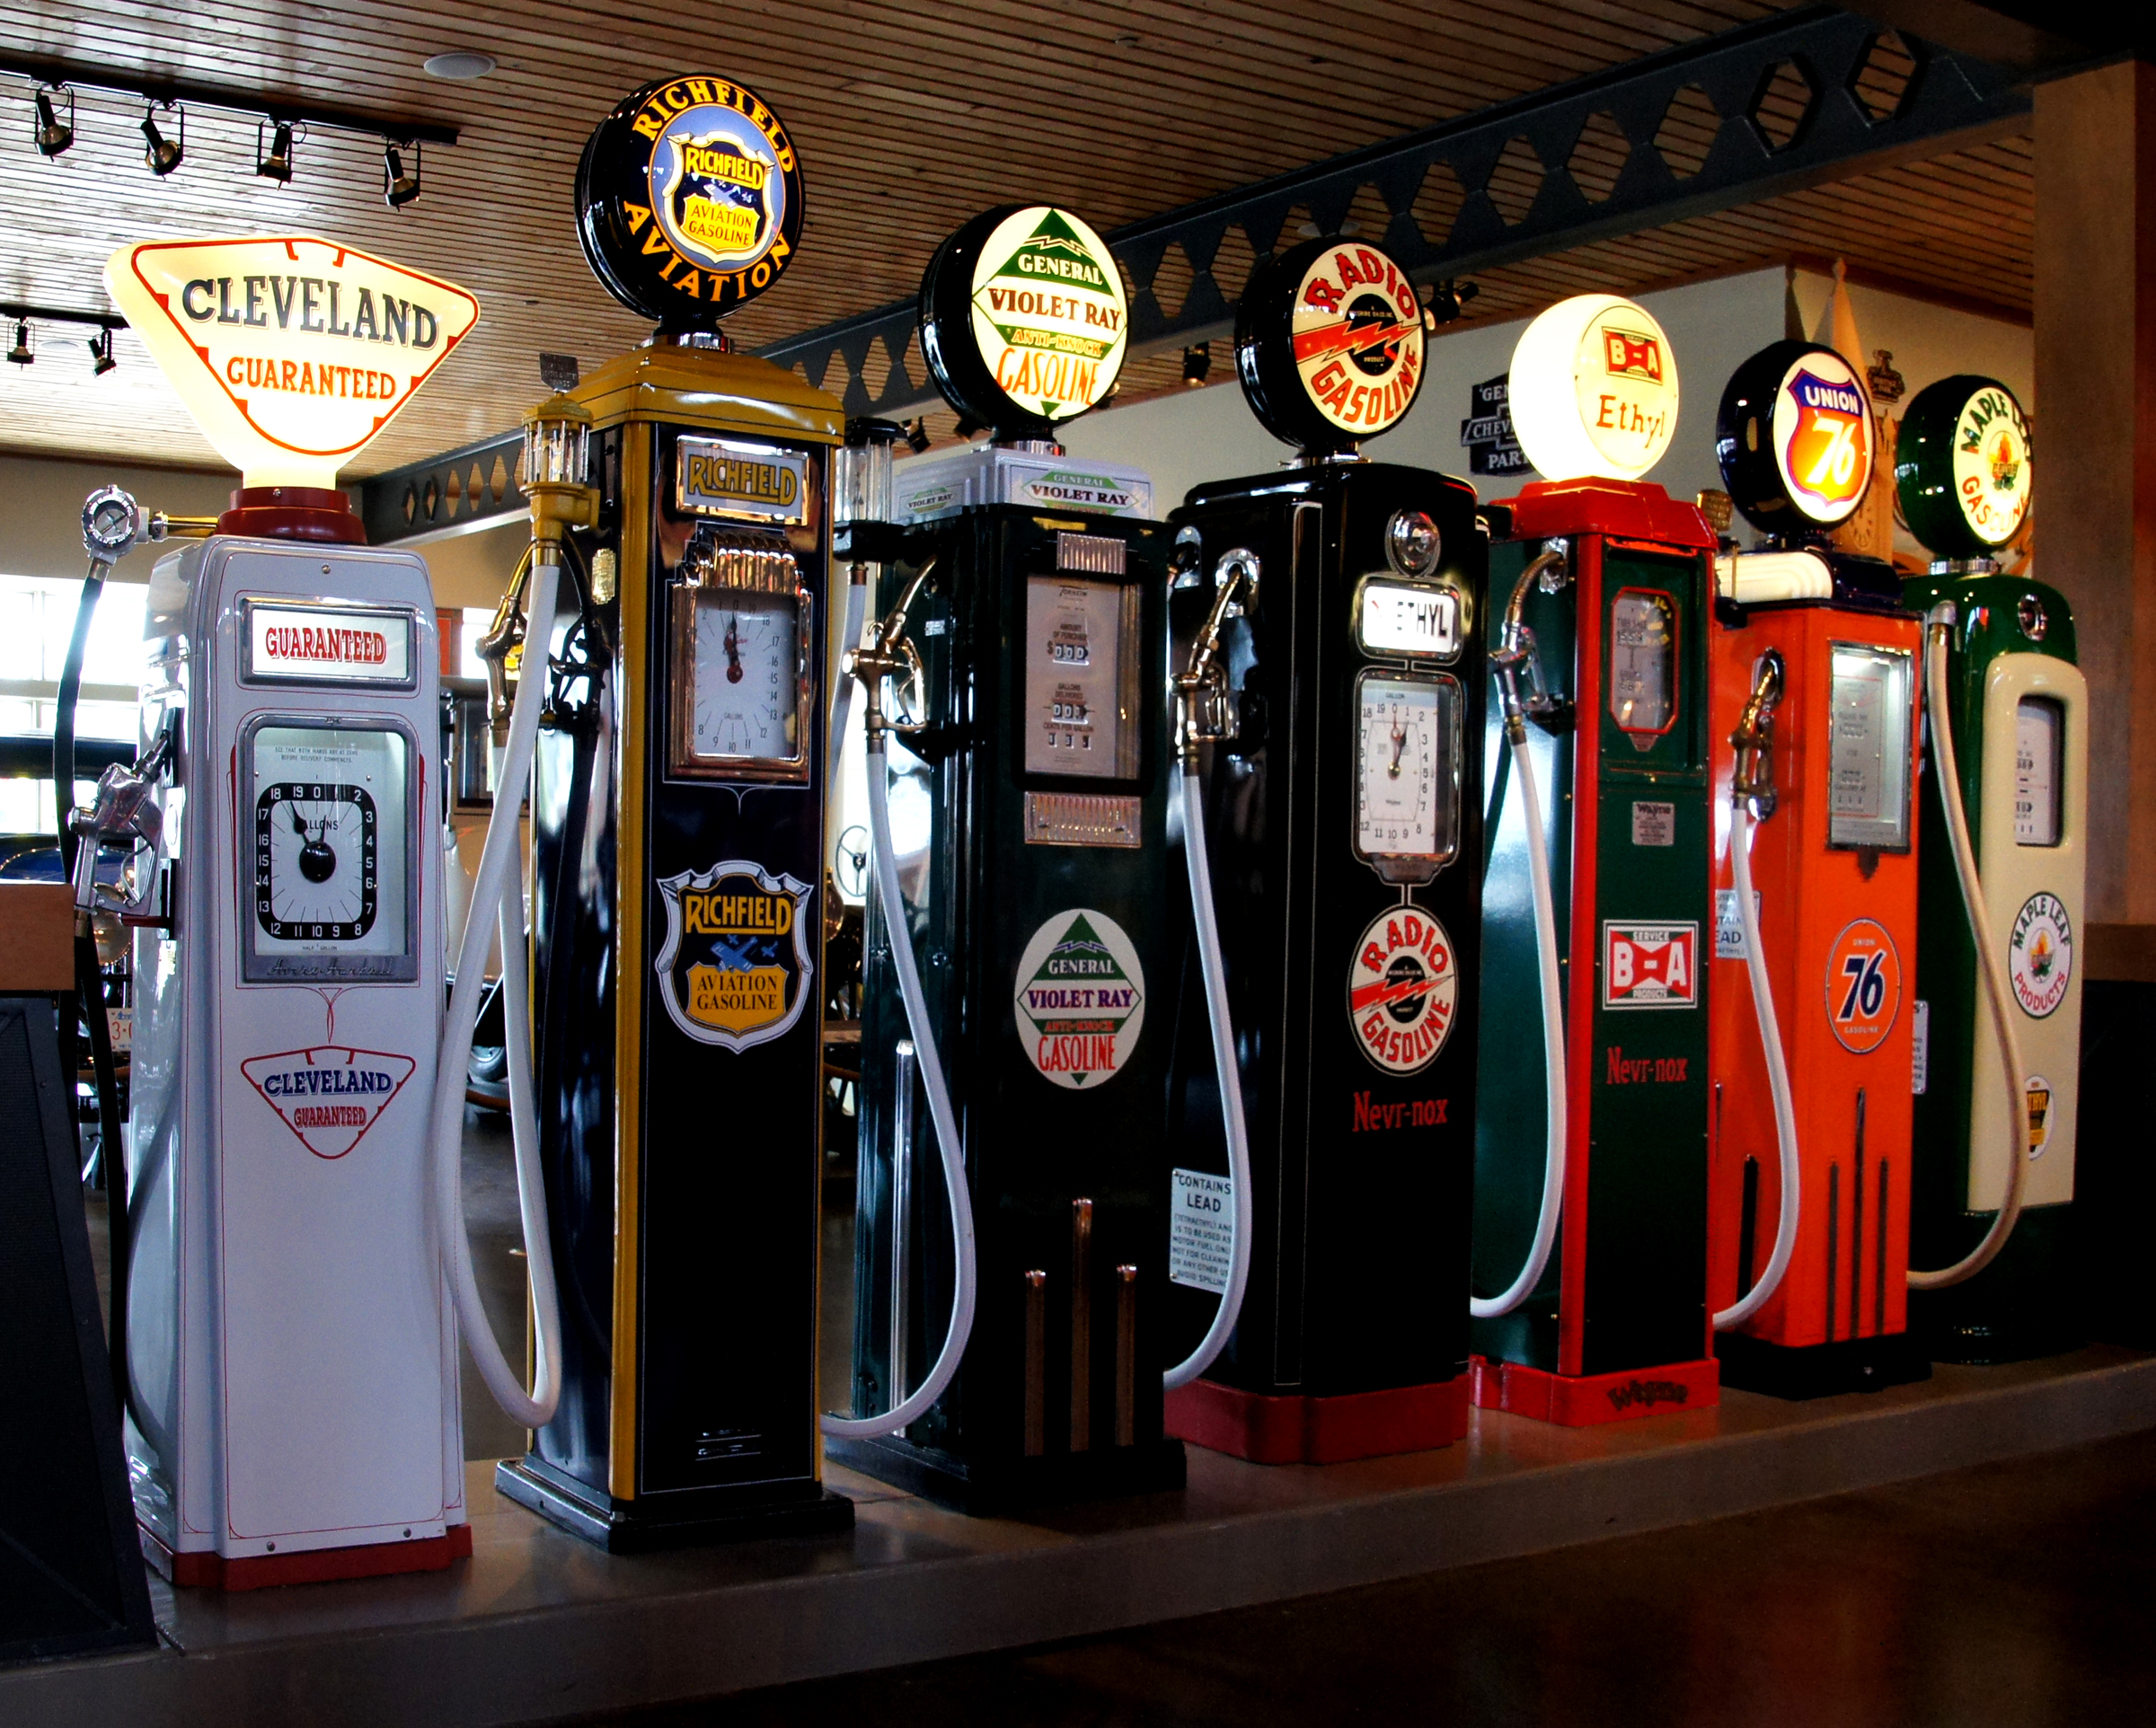
museum, machine, motor, carshow, cardisplays, gaspumps, carmuseum, petrolpumps, americanluxarycars, fuelpumps, oldfuelpumps